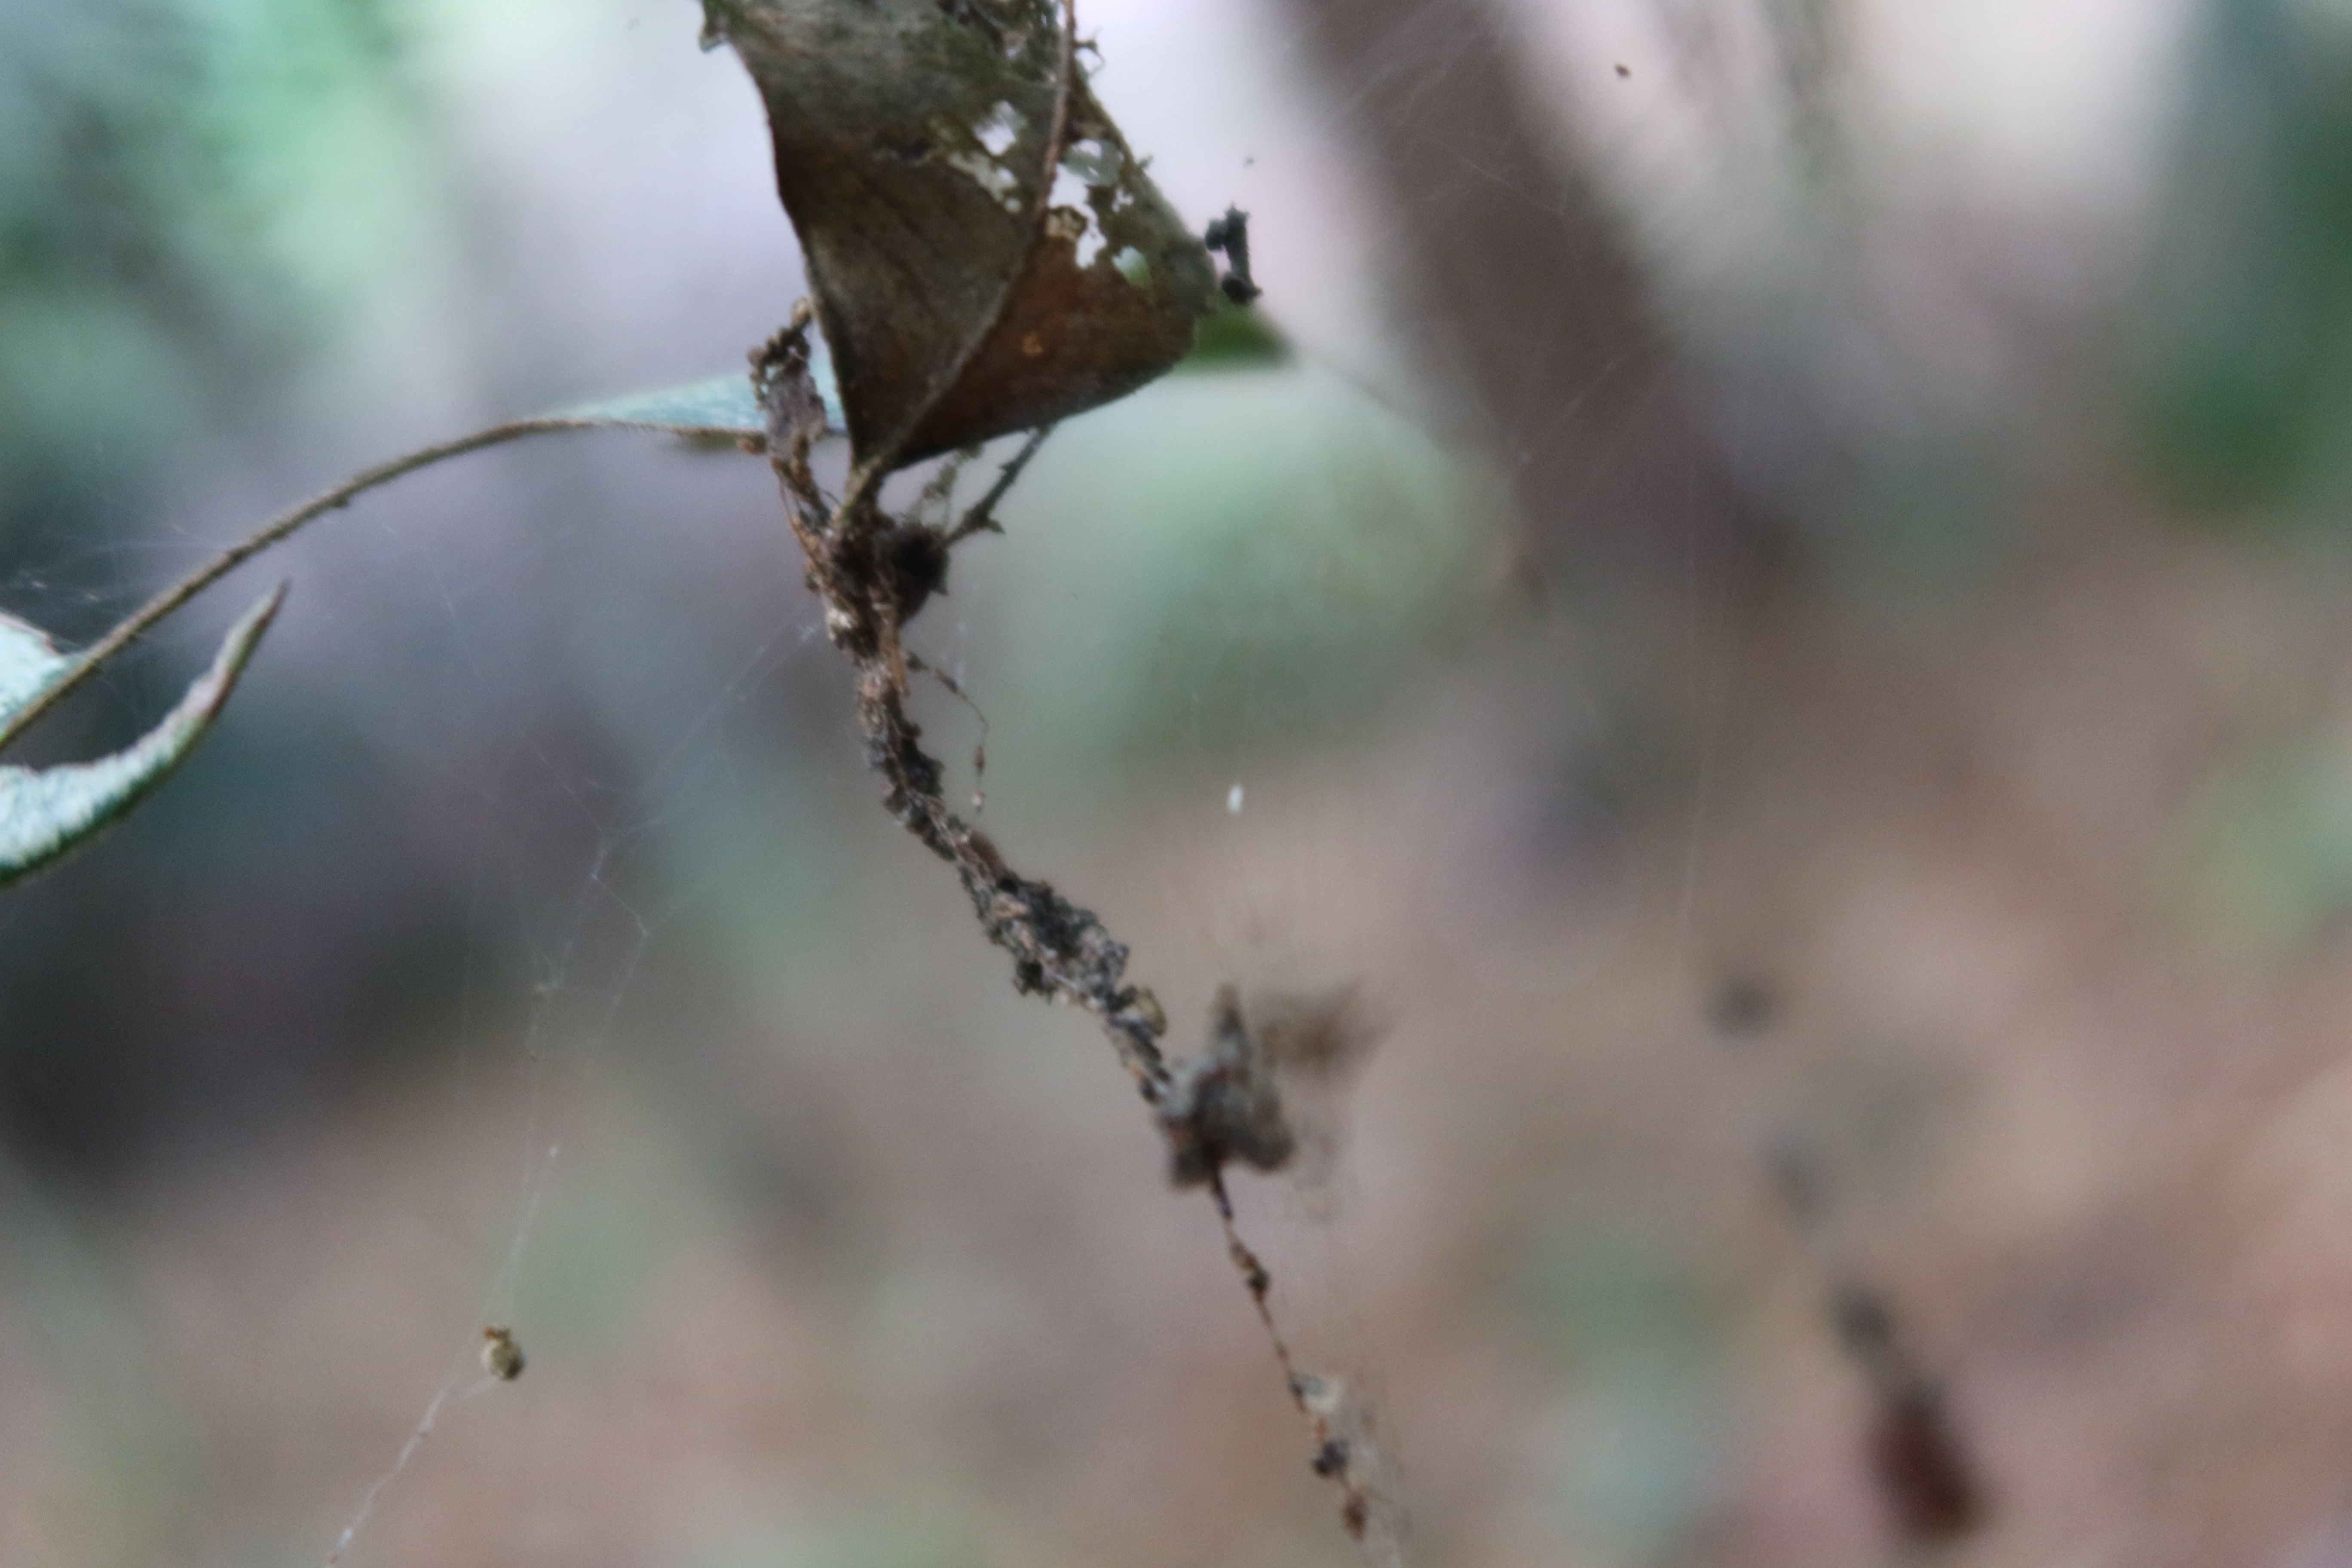
Label: Spiders